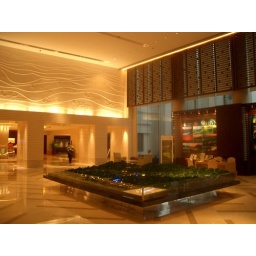
1/F DGCH Lobby at the direction to the office in the floor plan